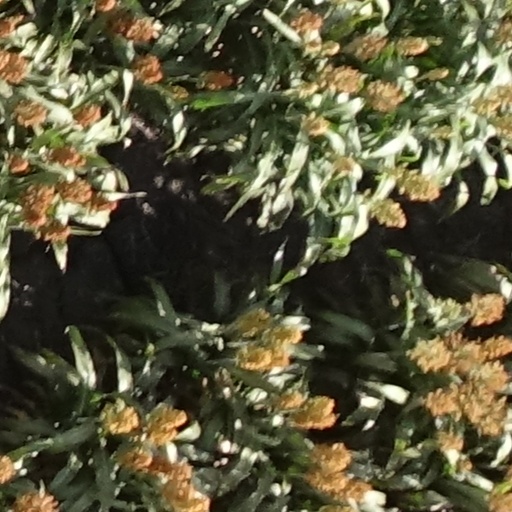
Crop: sorghum